List of RAF aircrew in the Battle of Britain (S–U)

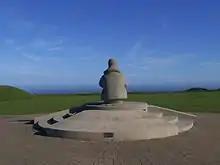
Battle of Britain Memorial at Capel-le-Ferne

The Battle of Britain Memorial Trust, founded by Geoffrey Page, raised funds for the construction of the Battle of Britain Memorial at Capel-le-Ferne near Folkestone in Kent. The Memorial, unveiled by Queen Elizabeth The Queen Mother on 9 July 1993, shares the site with the Christopher Foxley-Norris Memorial Wall on which a complete list of "The Few" is engraved.